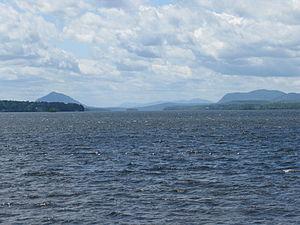
Le lac Memphrémagog.
Le lac Memphrémagog est un lac traversé par la frontière entre le Canada et les États-Unis. Côté canadien, il est situé dans la région de Magog en Estrie, au Québec. Côté américain, il dépend de l'État du Vermont.